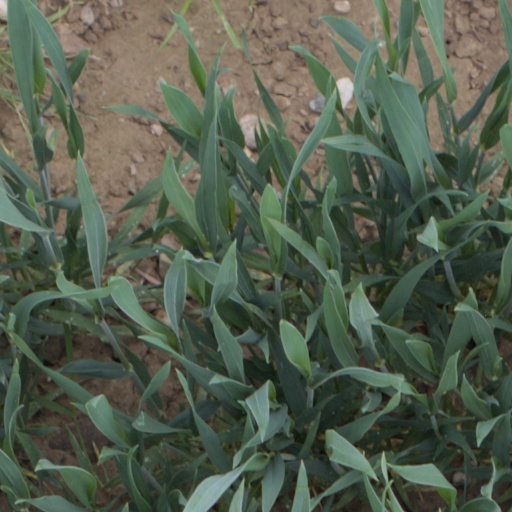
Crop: wheat